Anthoceros agrestis

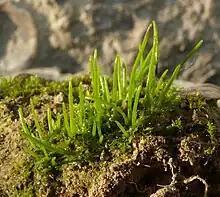
A specimen of "Anthoceros agrestis" in Schwäbisch-Fränkische Waldberge, Deutschland.

"Anthoceros agrestis" grows as a thin, dark green, rosette-like thallus up to in diameter, superficially resembling a leafless liverwort. The surface is punctured with hollows containing the male organs. The spore-producing bodies lack a stalk or capsule but produce erect, cylindrical structures that turn black as they mature. They then split open to reveal the spore-bearing central spindle and release the black spores.